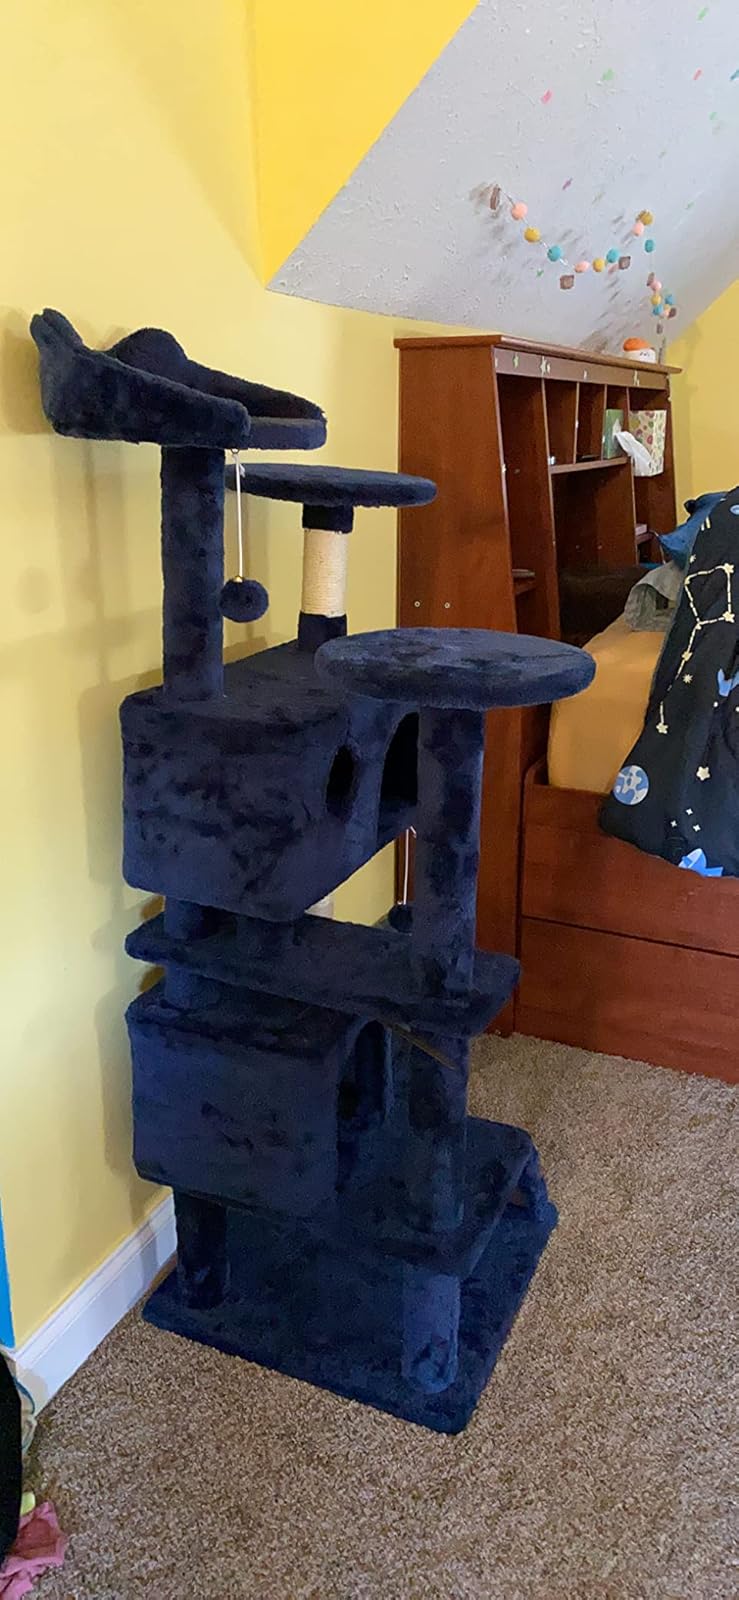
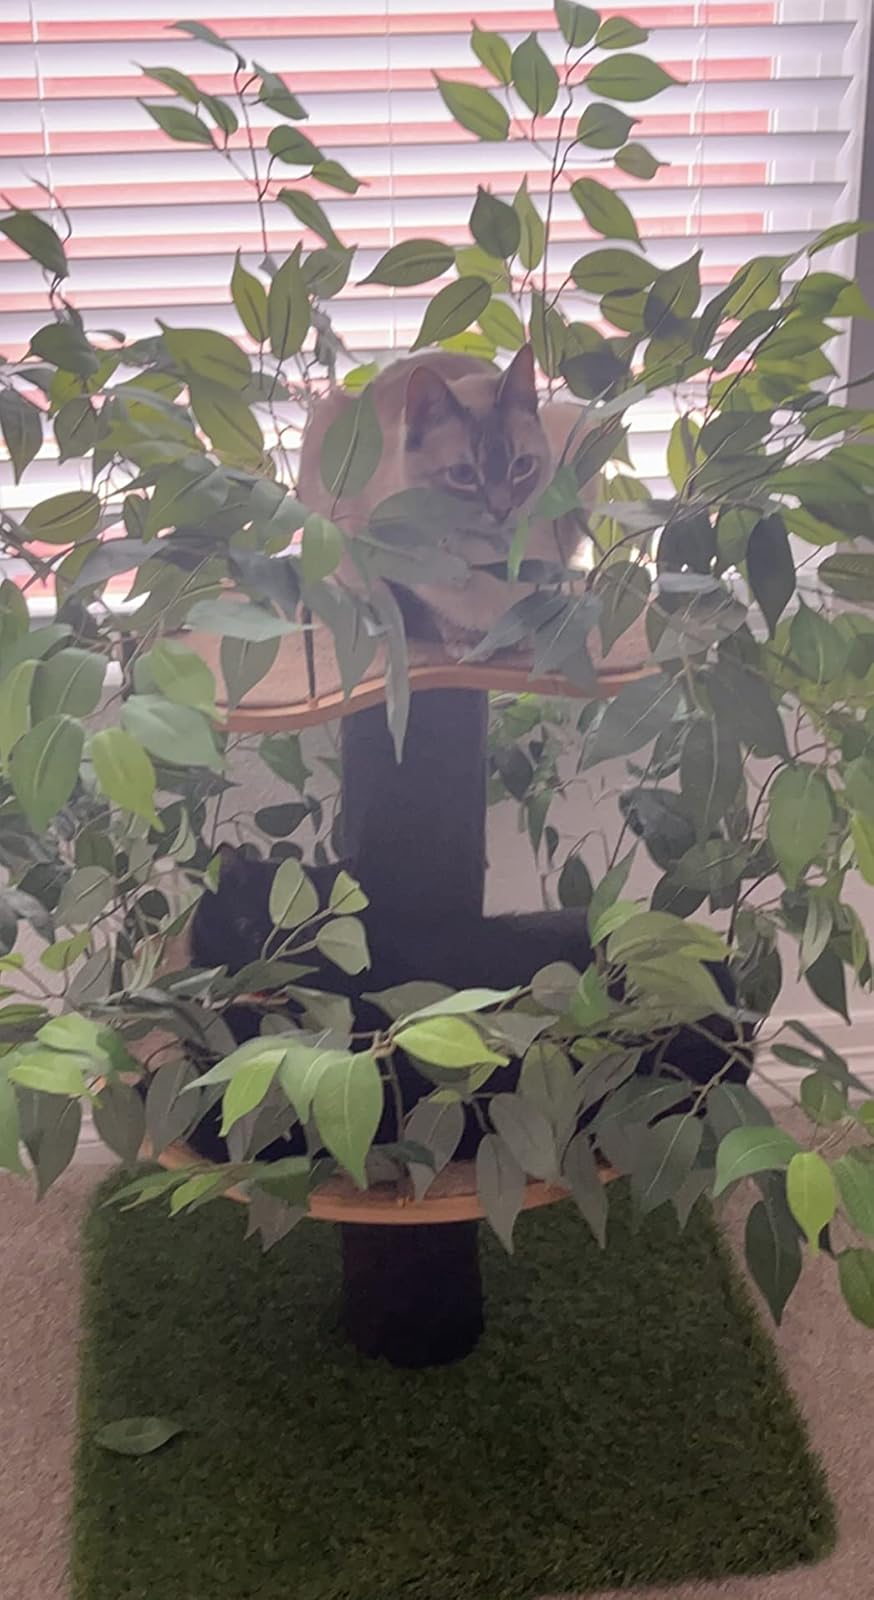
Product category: items_cat tree
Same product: no